T. Markus Funk

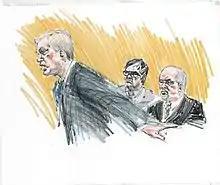
Sketch of T. Markus Funk (left) and Frank Calabrese Sr. (right) during the Family Secrets Trial.

As an Assistant United States Attorney, Funk also prosecuted Joey "The Clown" Lombardo, Frank Calabrese, Sr. and other high-ranking mobsters as part of Operation Family Secrets, an FBI investigation into 18 homicides and various other crimes committed by the Chicago Outfit between the 1960s and 2000s. The investigation was considered one of the most extensive racketeering cases of its kind and was labeled as one of the most important criminal investigations in American history by National Public Radio (the 1995 movie “Casino” was based on the charged criminal activities). During closing arguments of the trial, Calabrese told Funk, "You're a fucking dead man." Calabrese and all of his thirteen co-defendants were convicted.